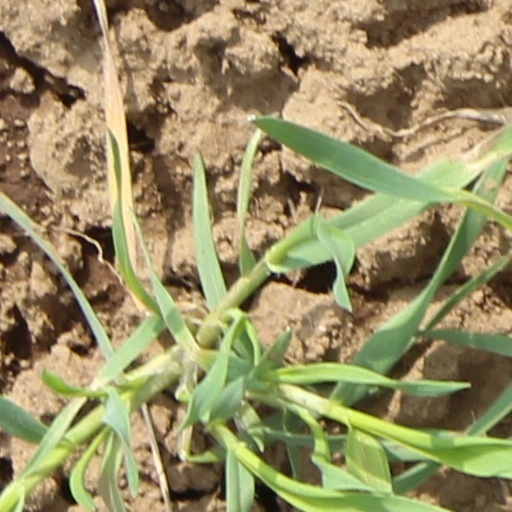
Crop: wheat